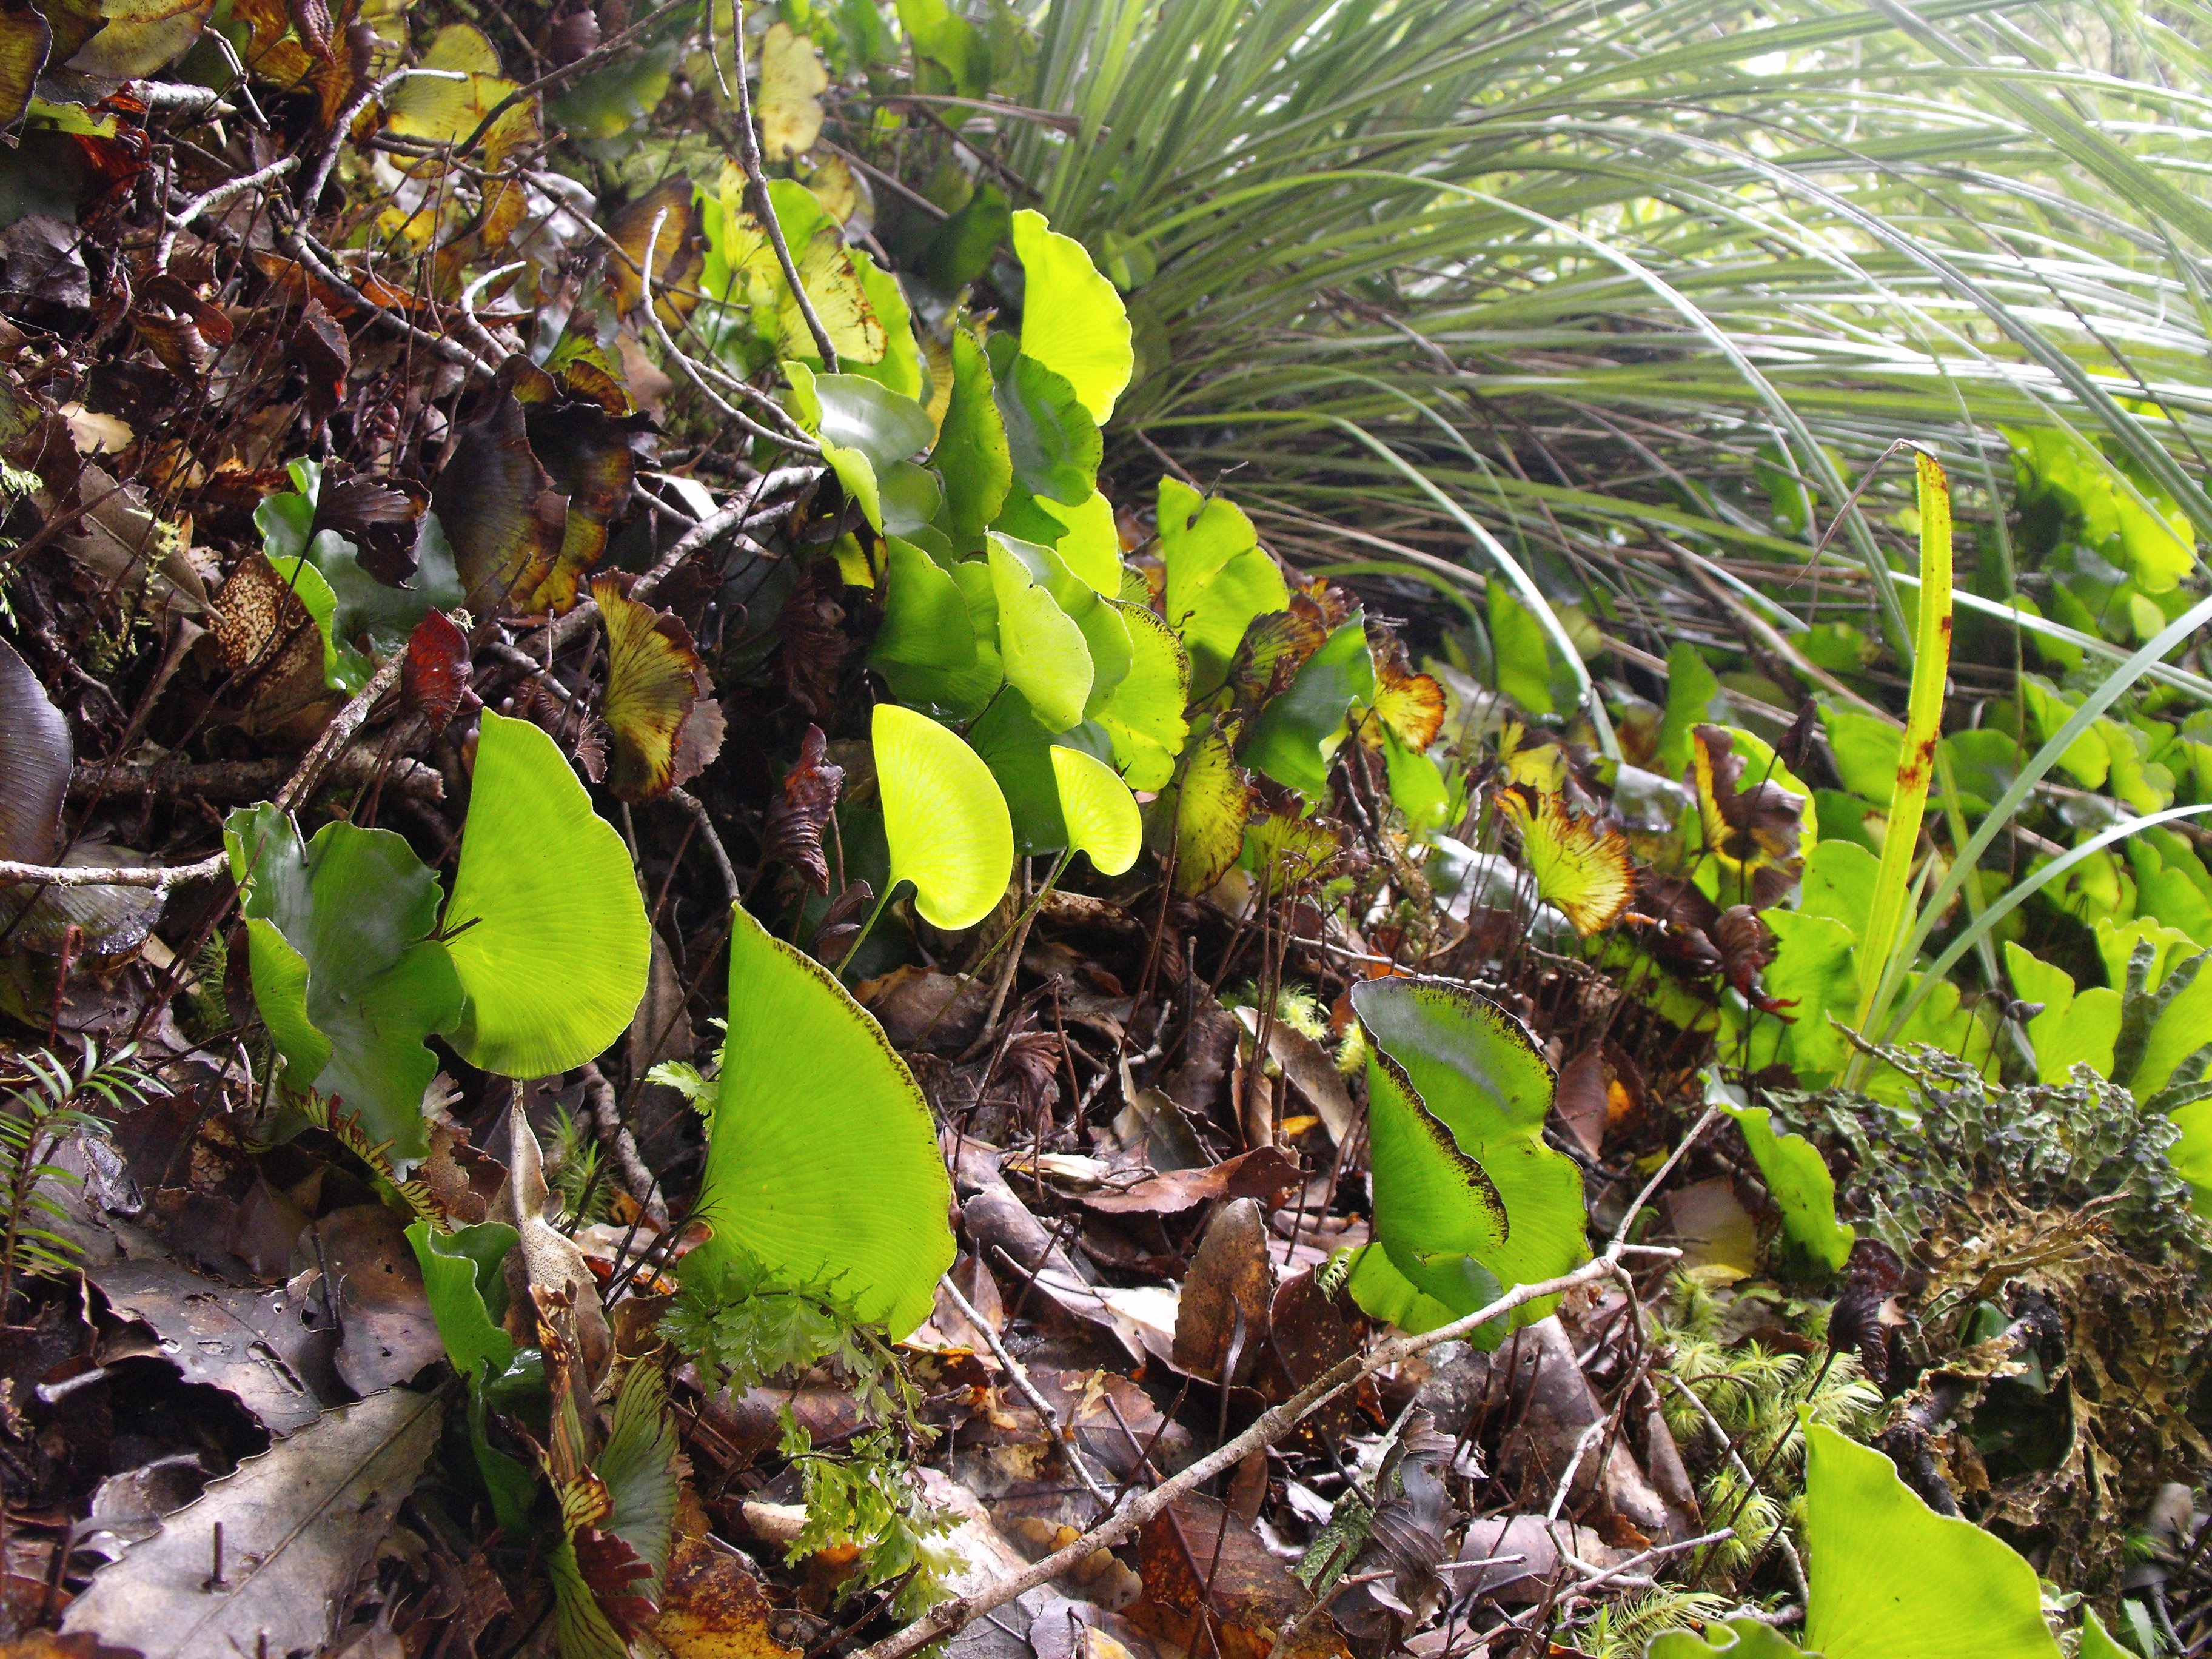
tree, forest, plant, leaf, flower, pond, jungle, produce, botany, garden, flora, wildflower, rainforest, flowering plant, land plant